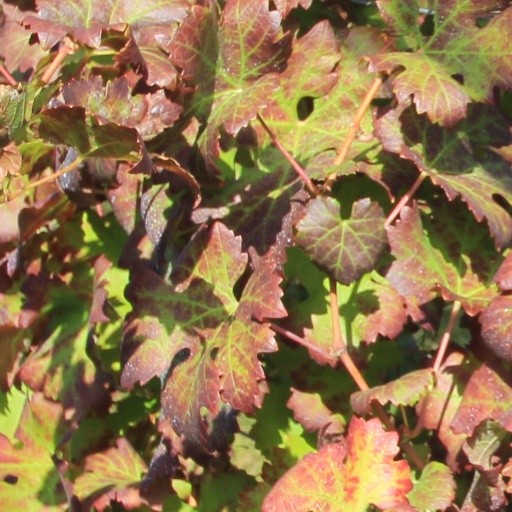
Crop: grape